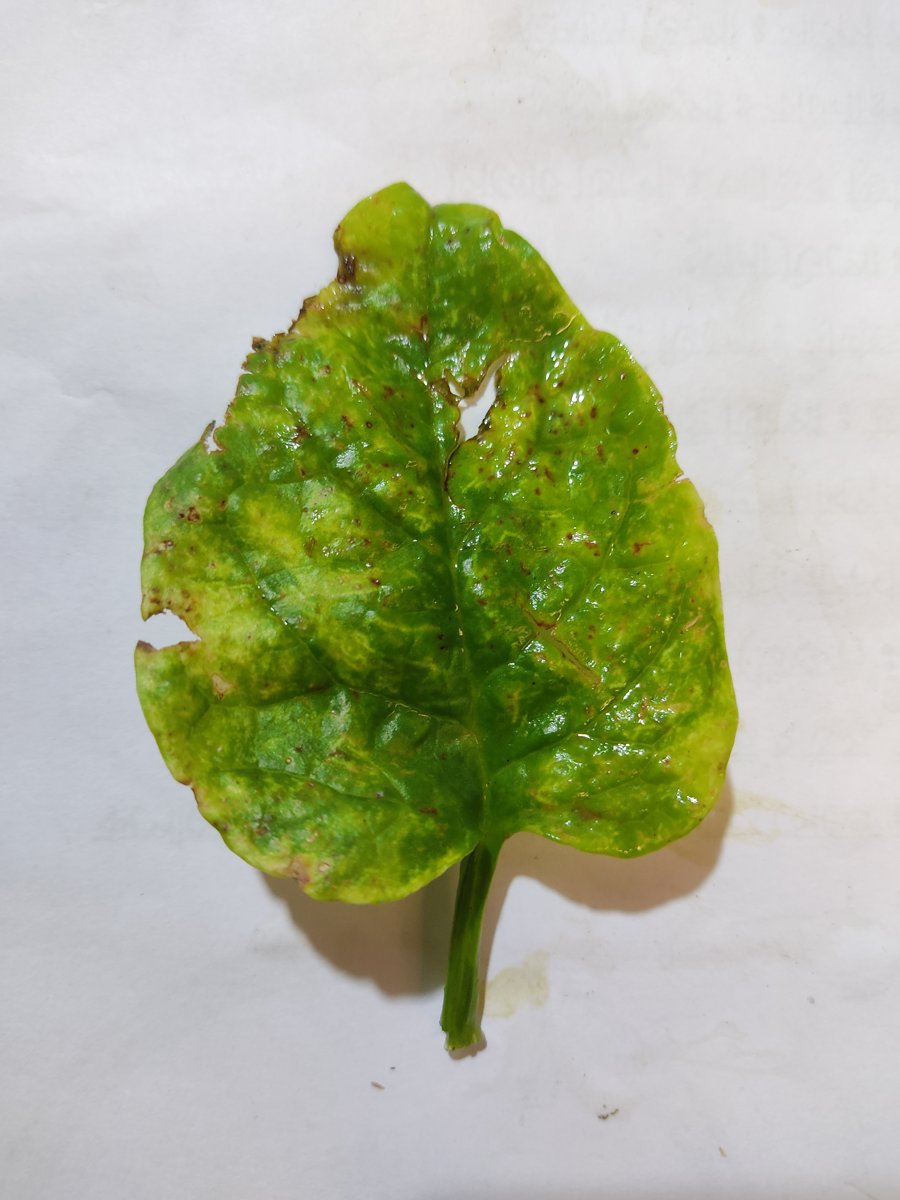
Label: Downy-Mildew